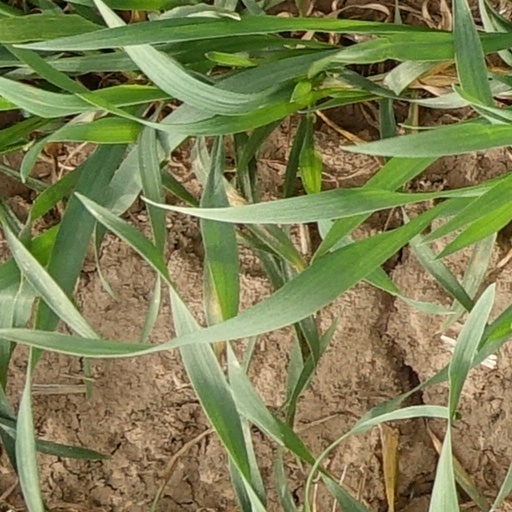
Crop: wheat